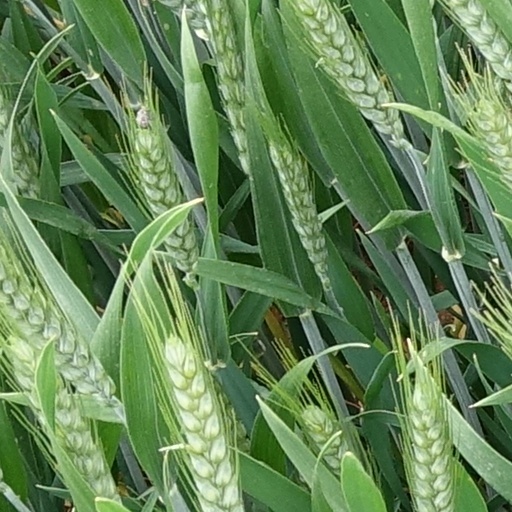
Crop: wheat